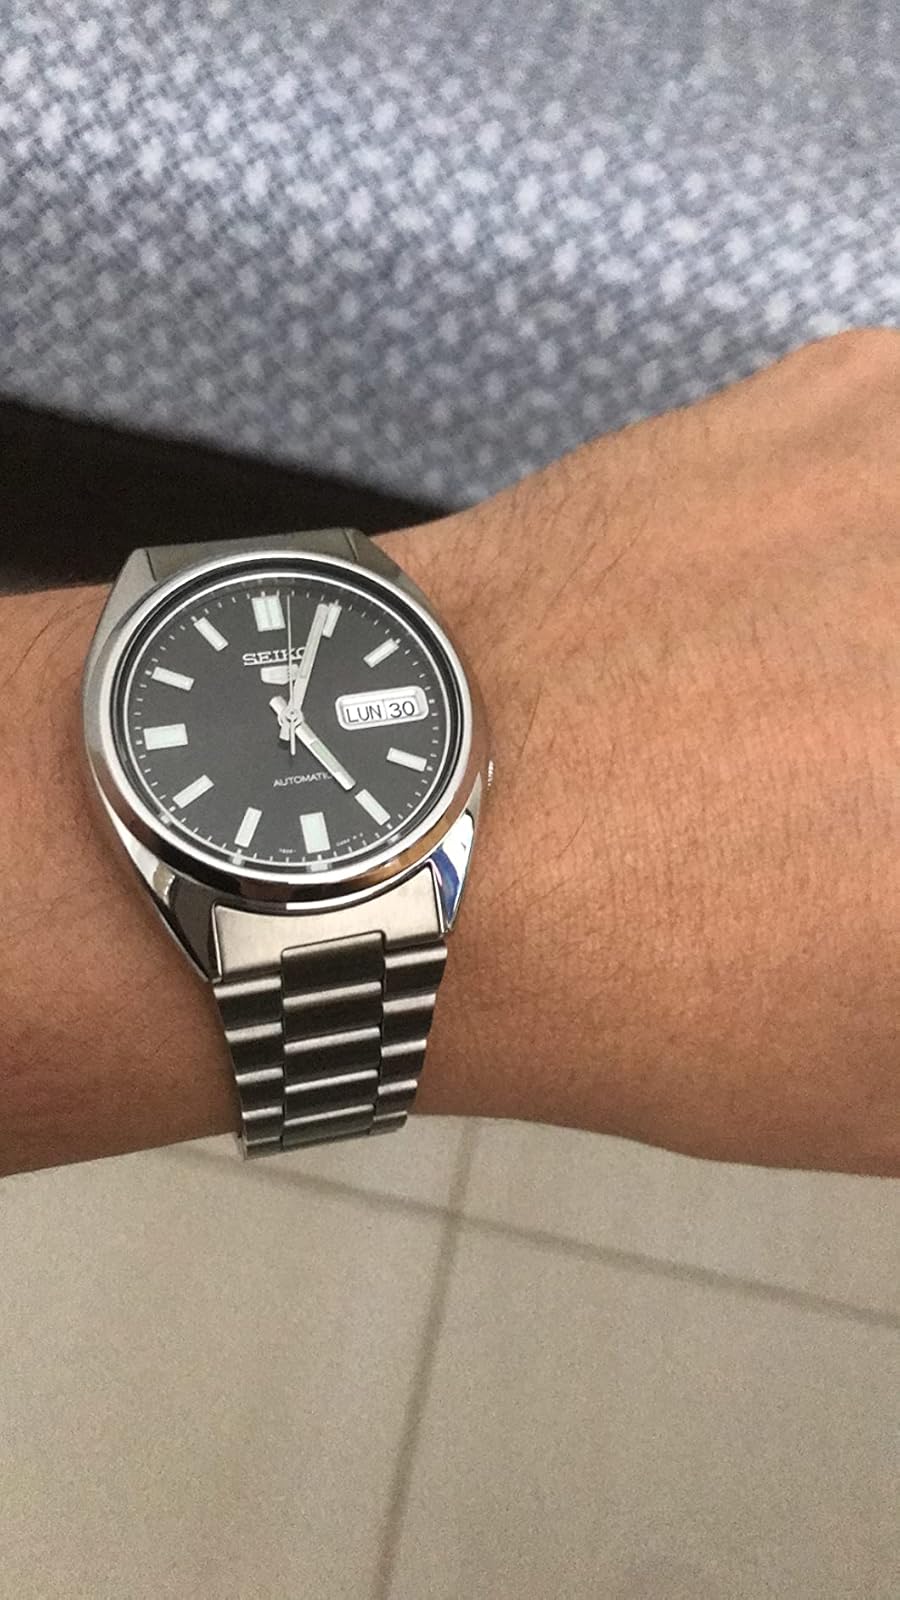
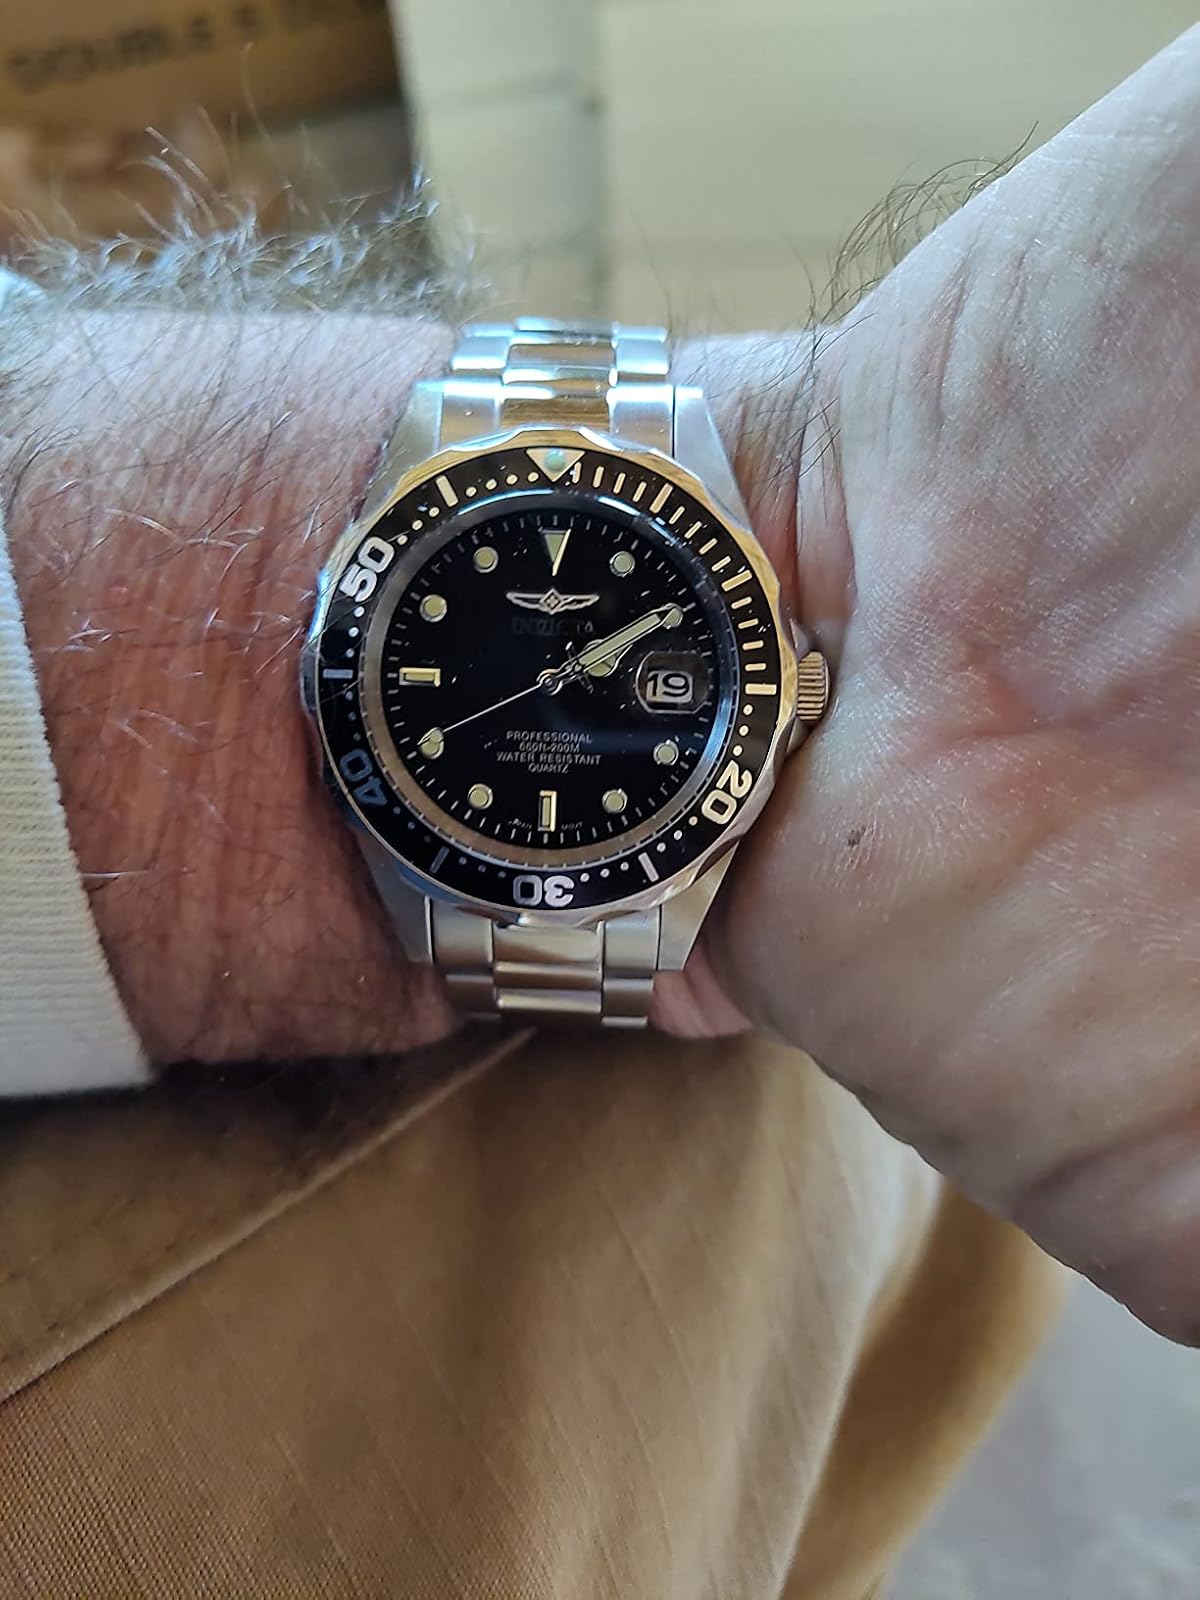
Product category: accessories_watch
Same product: no